Boston University Bridge

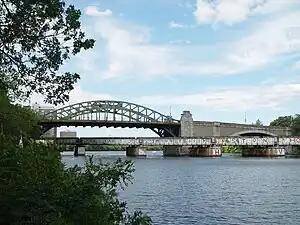
The Boston University bridge and Grand Junction Railroad bridge, seen from the Boston side looking upstream.

The Boston University Bridge, originally the Cottage Farm Bridge and commonly referred to as the BU Bridge, is a steel truss through arch bridge with a suspended deck carrying Route 2 over the Charles River, connecting the Boston University campus to Cambridge, Massachusetts.